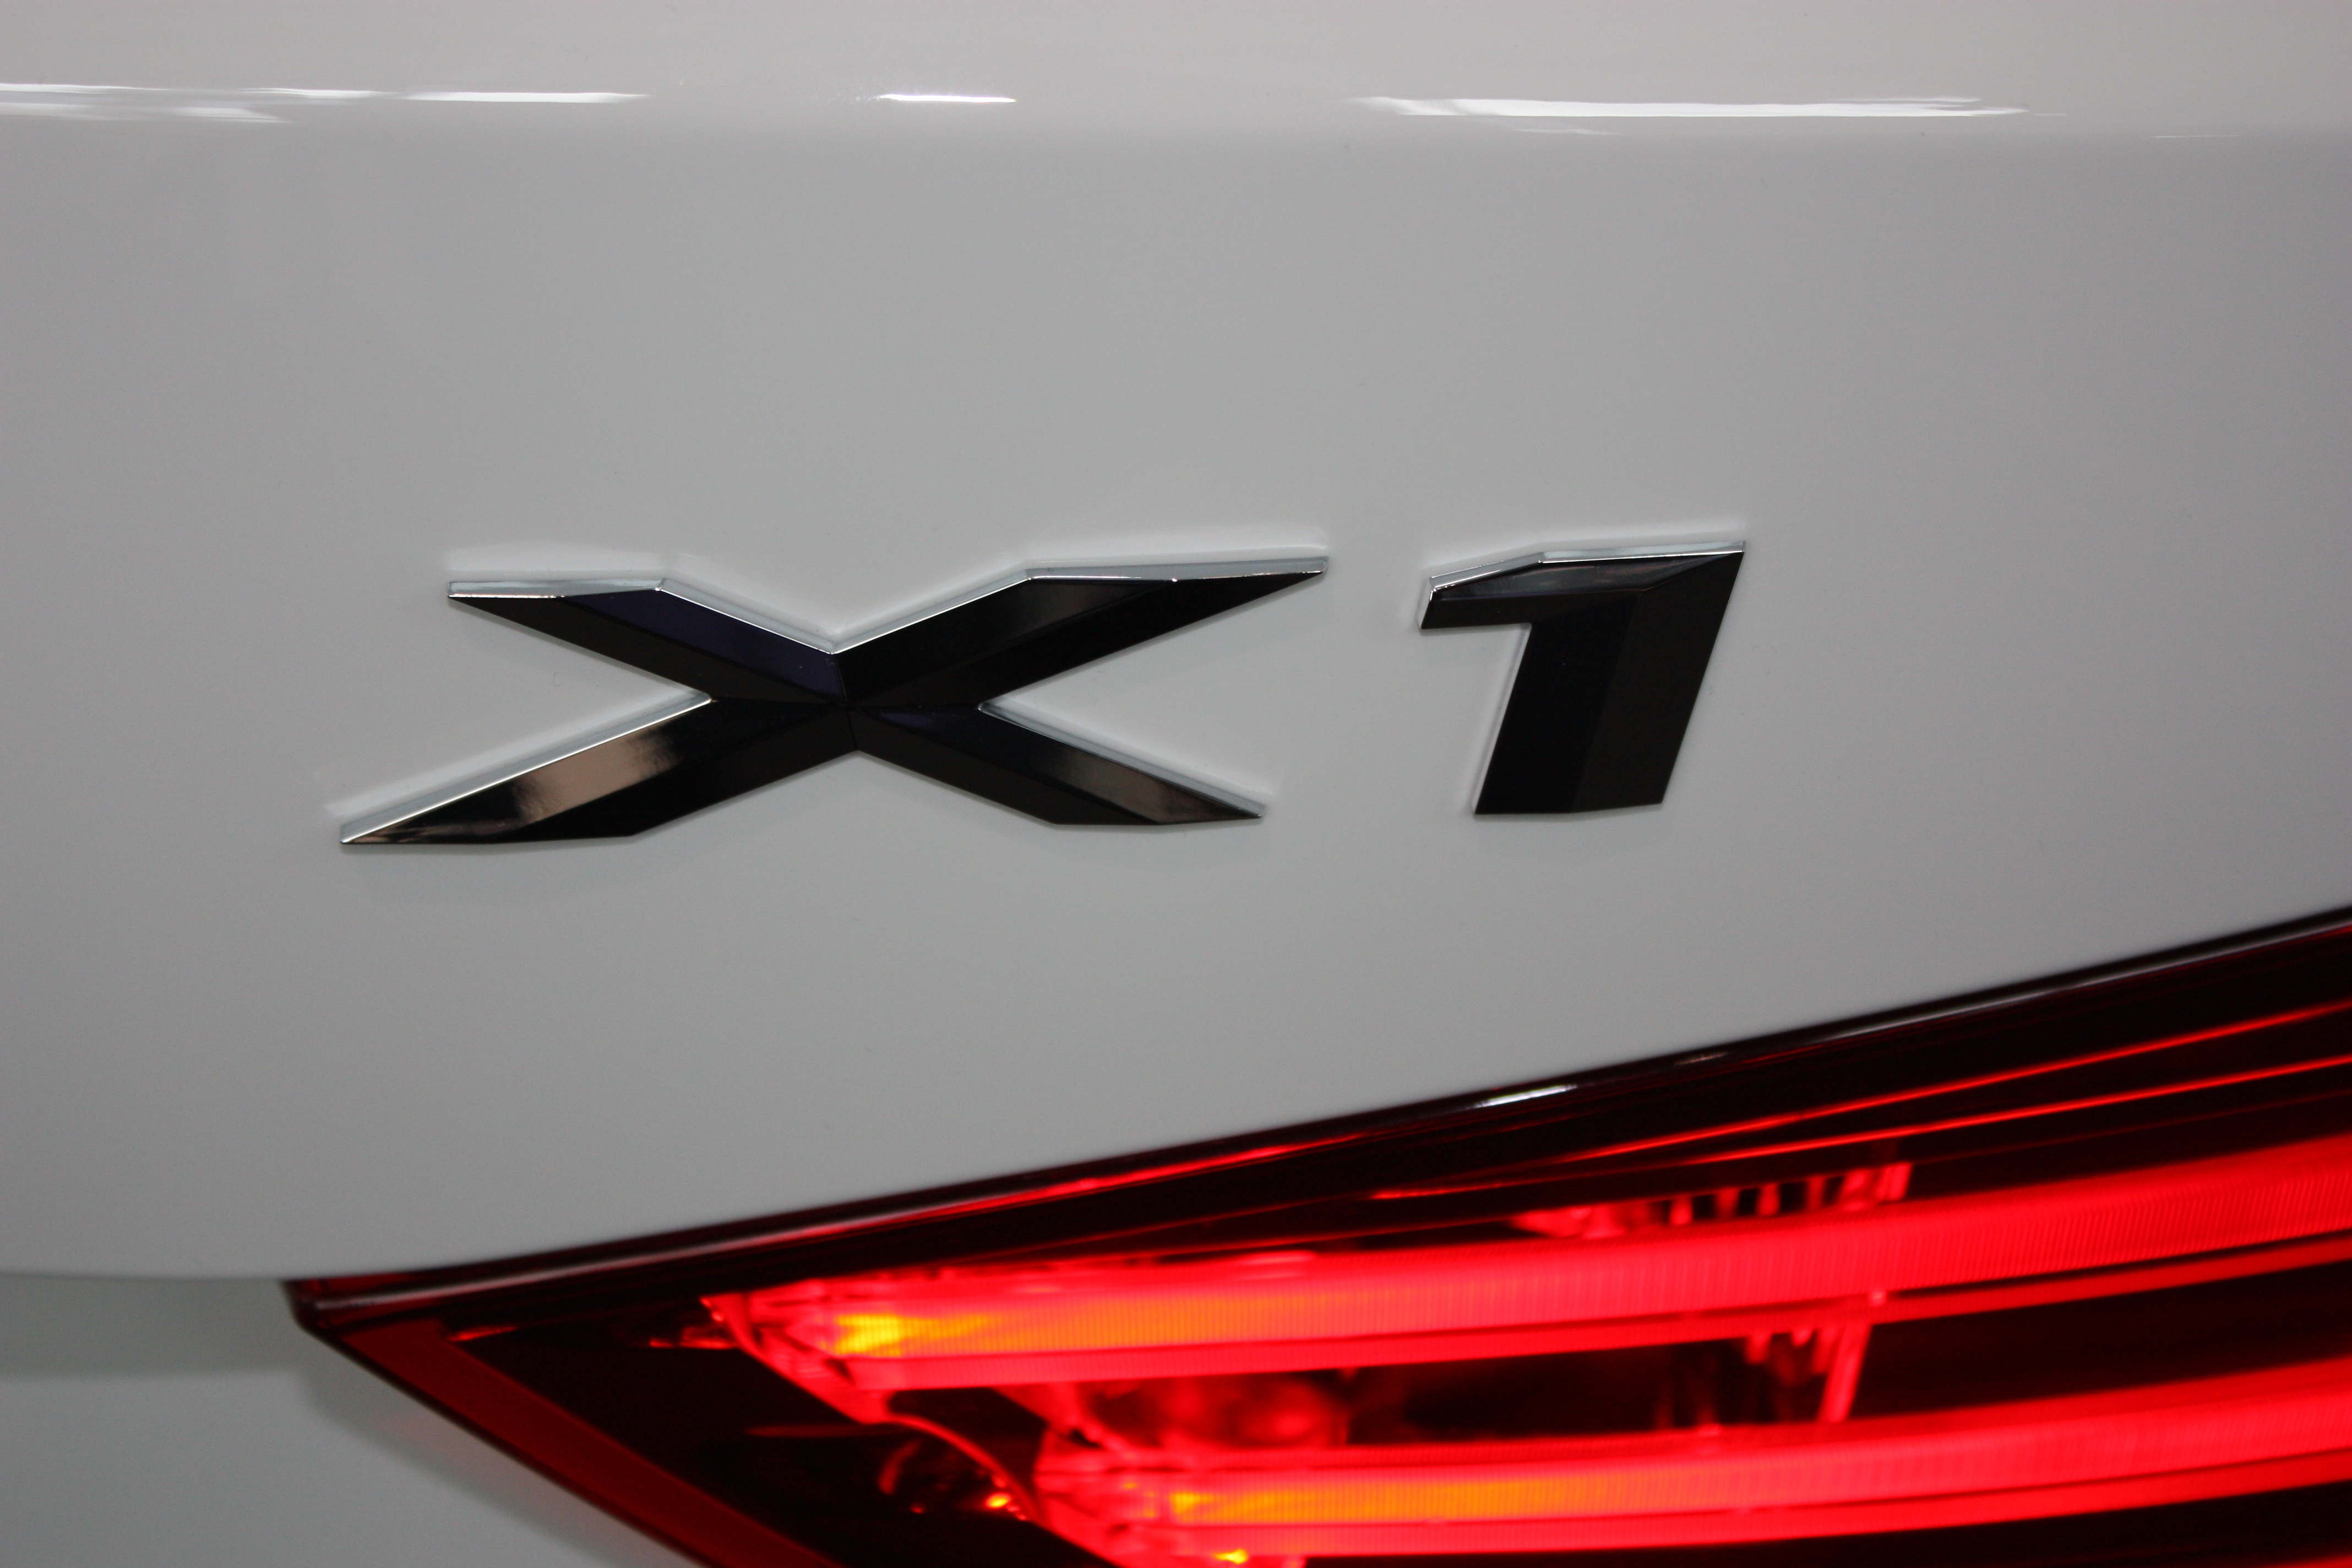
wing, car, wheel, vehicle, symbol, auto, grille, bumper, font, luxury, design, rim, bmw, dare, pkw, x1, automobile make, automotive exterior, automotive design, executive car